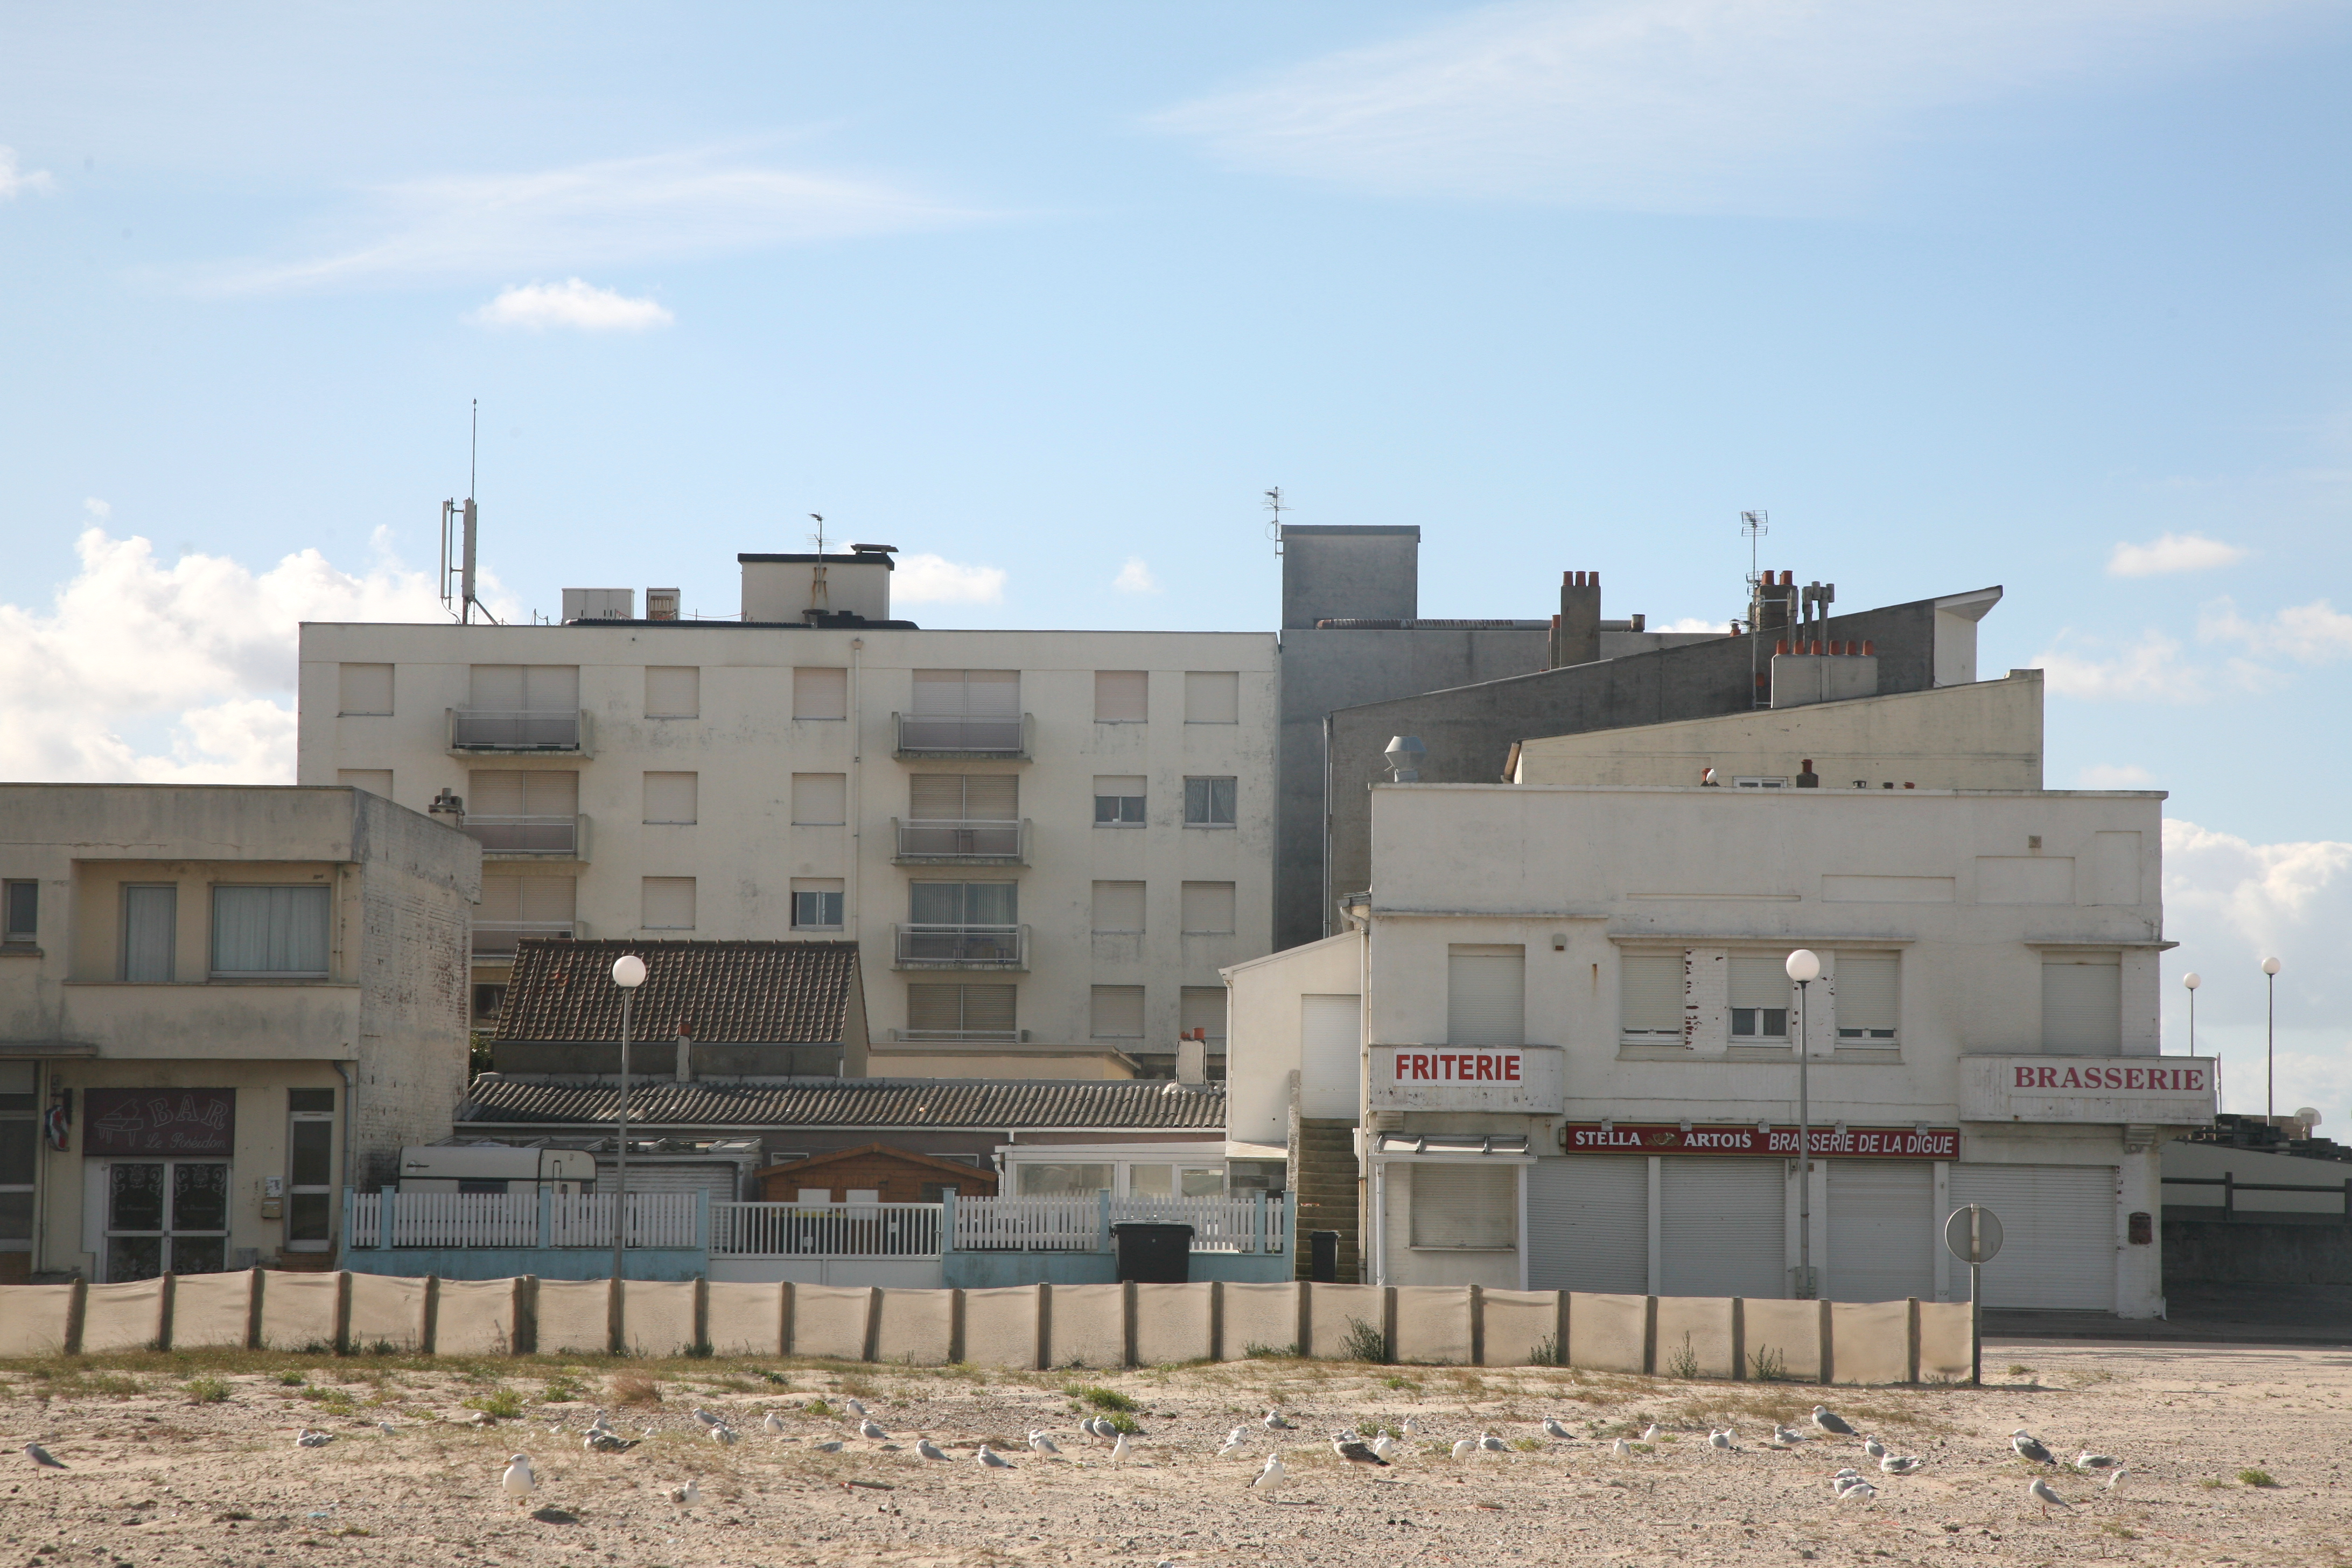
architecture, building, construction, factory, industry, arena, batiment, arquitectura, francia, brasserie, frankrijk, architektur, cotedopale, pasdecaials, stellaplage, cucq, friterie, tr pied, power station, outdoor structure